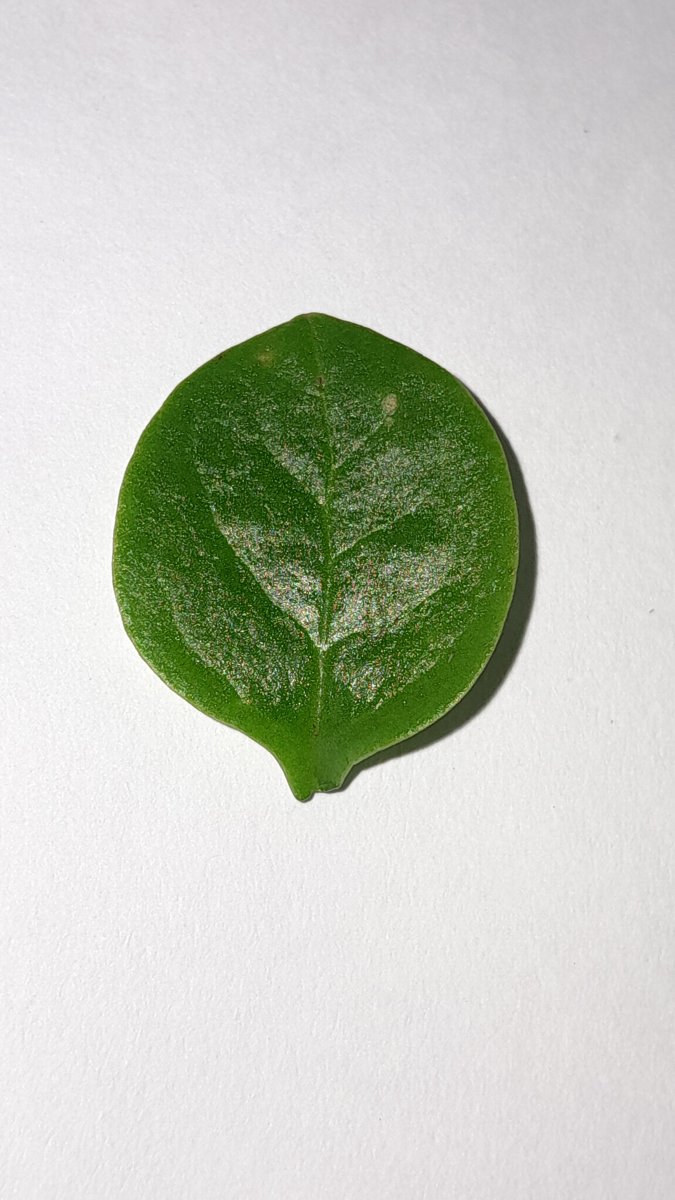
Label: Healthy-Leaf